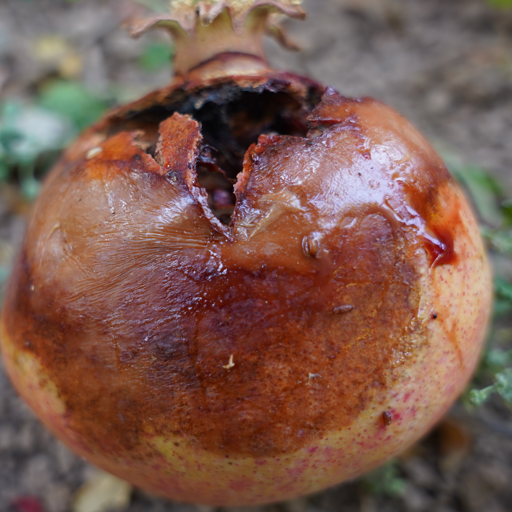
Label: Ectomyelois ceratoniae